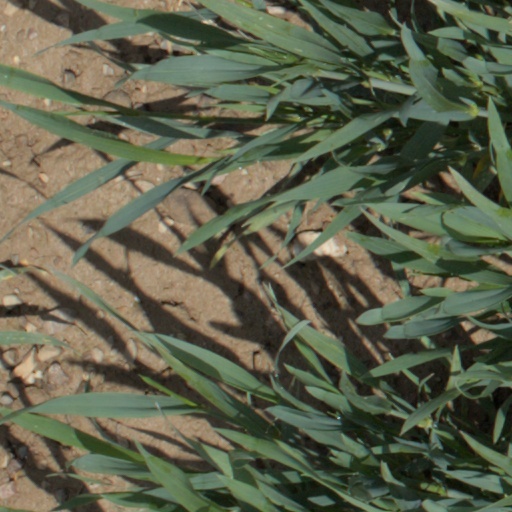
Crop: wheat